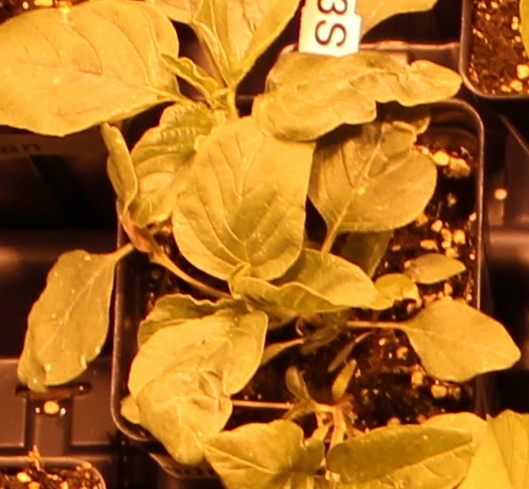
Label: Redroot Pigweed